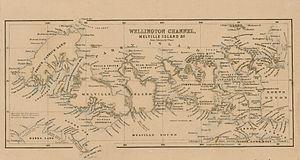
Îles de la Reine-Élisabeth, anciennement connue sous le nom d'îles Parry ou archipel Parry
Le cap James-Ross est un cap de l'île Melville dans les Territoires du Nord-Ouest, au Canada.
L'île Melville est une île située dans le passage du Nord-Ouest, au nord des îles Victoria et Banks, à l'ouest de l'île Bathurst et à l'est-sud-est de l'île Prince Patrick. L'île fait partie des îles de la Reine-Élisabeth. Sa superficie est de 42 149 km², soit une taille légèrement plus élevée que la Suisse.